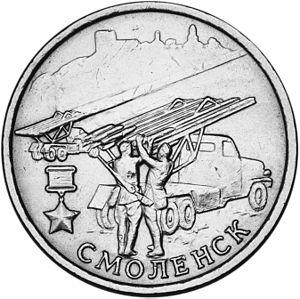
Smolensk est une ville de Russie et la capitale de l'oblast de Smolensk. Sa population s'élevait à 329 853 habitants en 2017. Cette ville fortifiée fut détruite plusieurs fois durant l'Histoire, par Napoléon et Hitler. Elle reçut le titre de ville héros en 1985.